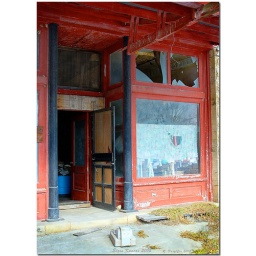
Another abandoned business district. There were even clothing handing in the window behind crocheted curtains.